Jamal Khashoggi

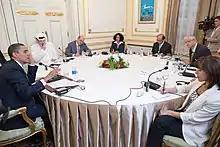

Khashoggi began his career as a regional manager for Tihama Bookstores from 1983 to 1984. Later he worked as a correspondent for the "Saudi Gazette" and as an assistant manager for "Okaz" from 1985 to 1987. He continued his career as a reporter for various daily and weekly Arab newspapers from 1987 to 1990, including "Asharq Al-Awsat", "Al Majalla" and "Al Muslimoon". He also served with the Saudi Arabian Intelligence Agency, and possibly worked with the United States, during the Soviet invasion in Afghanistan.